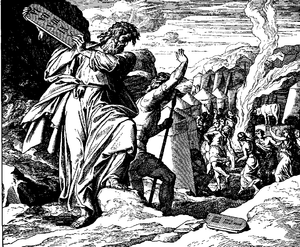
Gravure en bois pour «Die Bibel in Bildern», 1860. Português: Moisés quebra as tábuas da lei quando vê seu povo adorando o bezerro de ouro. Êx. 32:19-20."